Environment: real
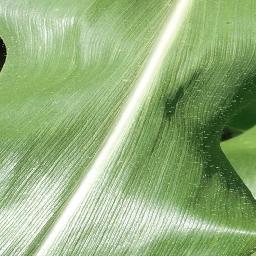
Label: healthy